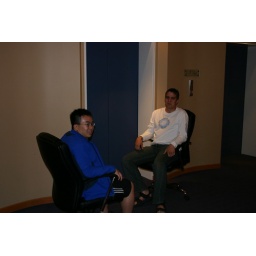
Andrew and Greg raced the office chairs around the building.